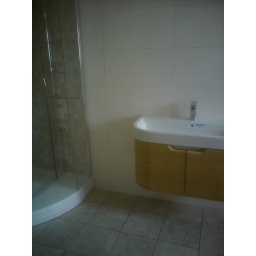
limestone wall tiles with polished marble mosaics &amp;amp; marble floor tiles over ufh on wooden boards